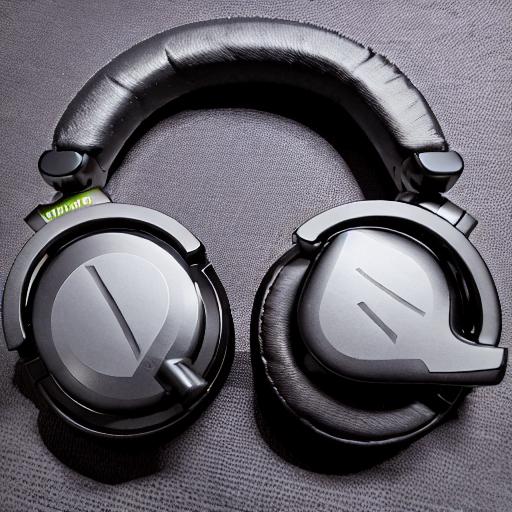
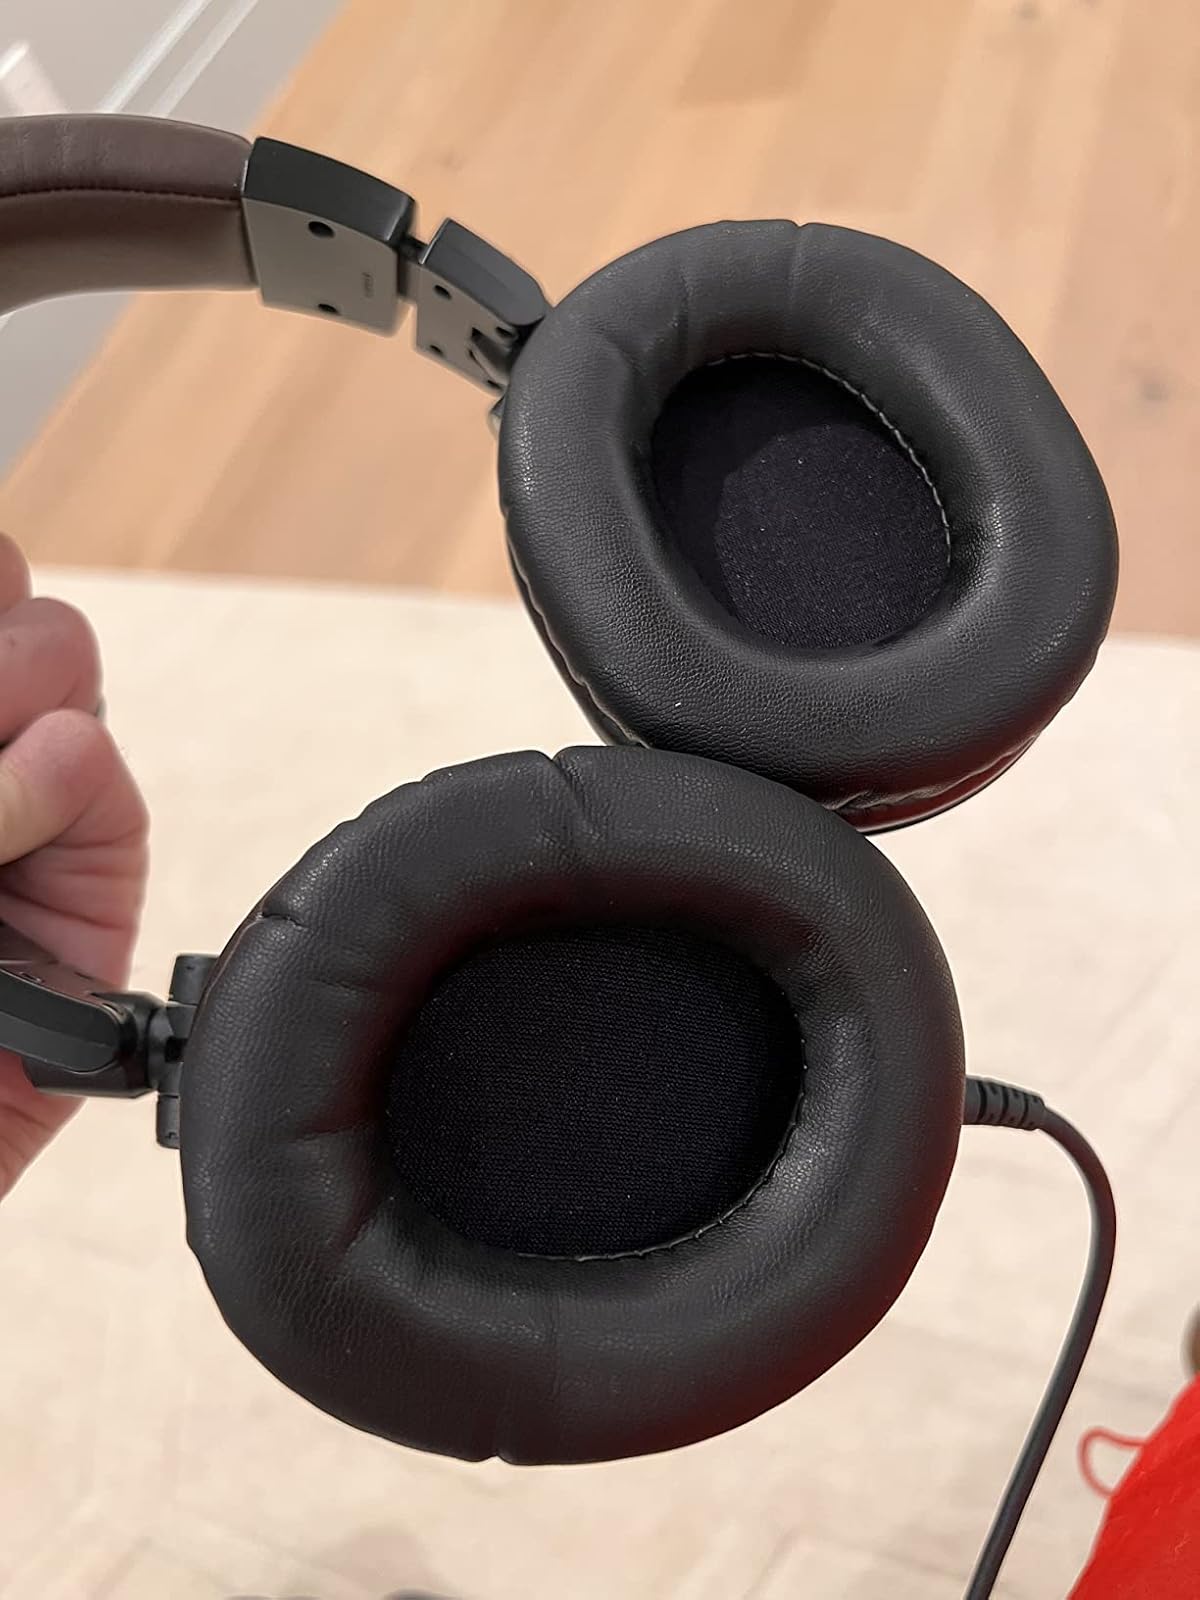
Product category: headphones
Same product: no